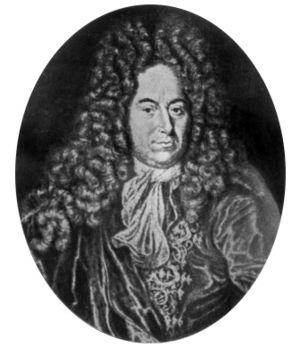
La Société royale des sciences d'Uppsala est fondée à Uppsala, Suède sous le nom de Collegium curiosorum.
La détermination de la vitesse de la lumière par Ole Rømer est la démonstration, en 1676, que la lumière a une vitesse finie et ne voyage donc pas instantanément. La découverte est généralement attribuée à l'astronome danois Ole Rømer, qui travaillait à l'Observatoire royal, à Paris.